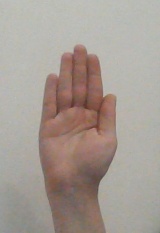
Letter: seen